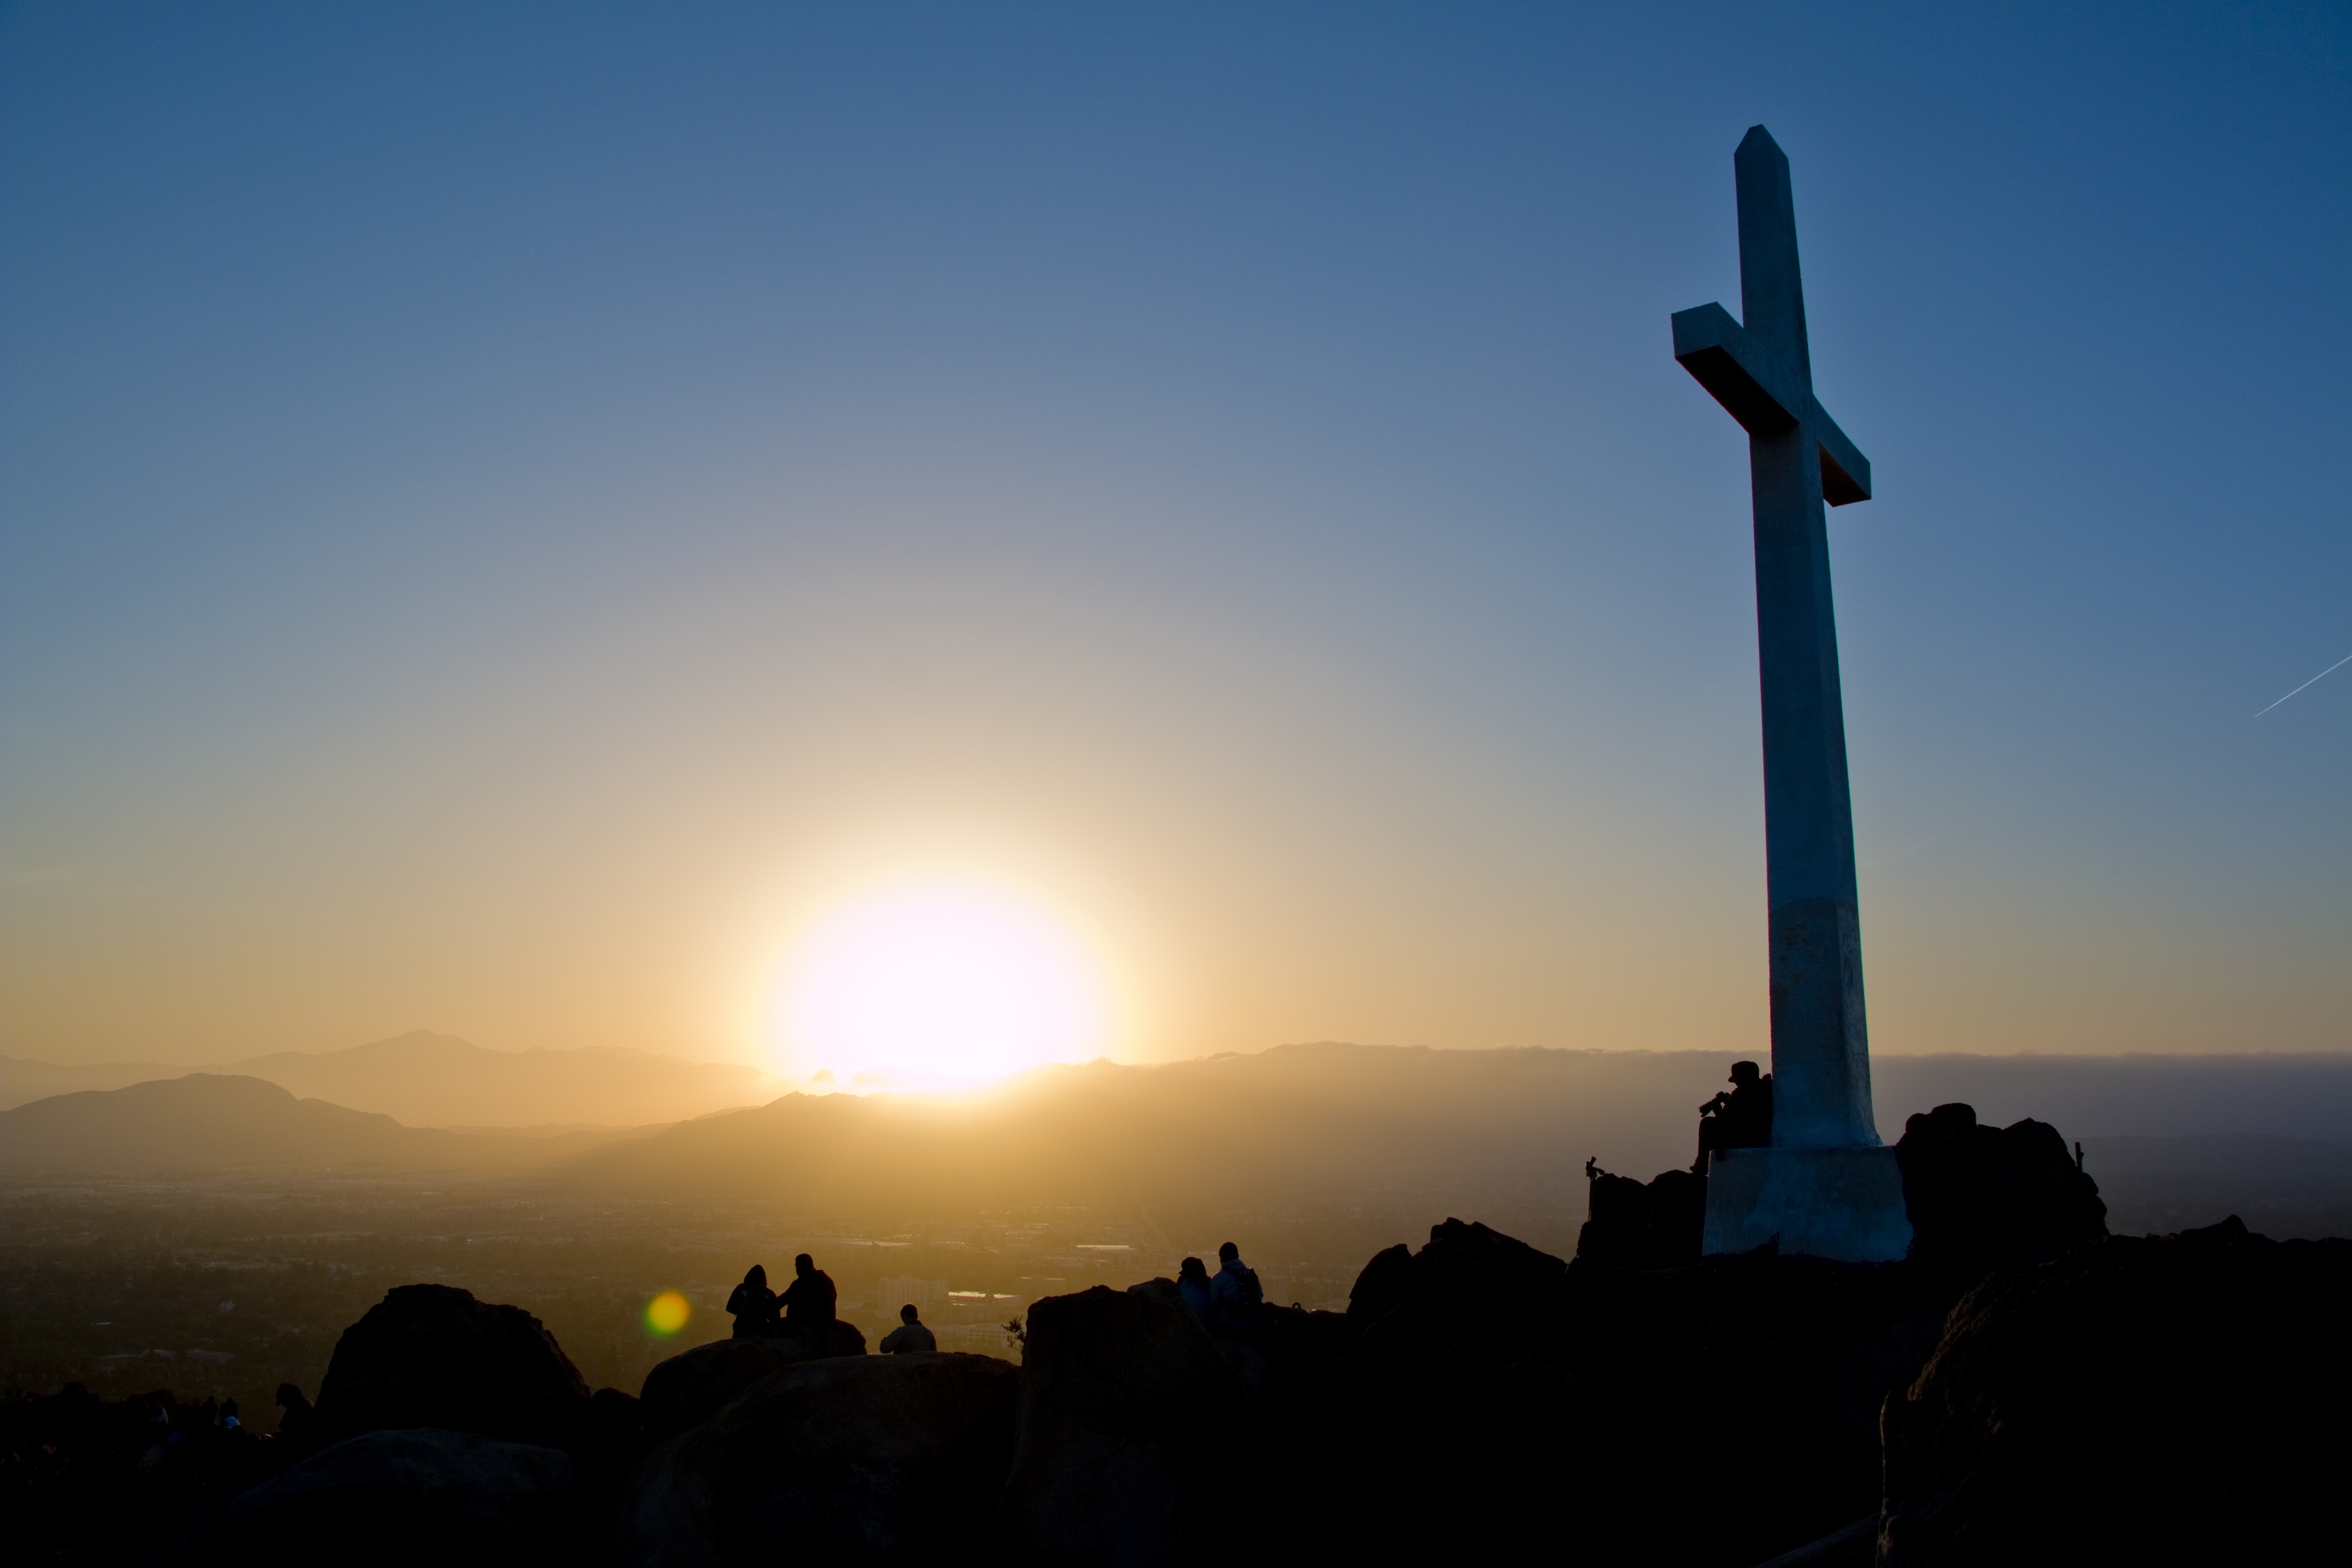
sea, nature, horizon, silhouette, mountain, cloud, sky, sun, sunrise, sunset, sunlight, morning, hill, dawn, dusk, celebration, evening, park, holiday, blue, cross, christian, festive, celebrate, sunny, happiness, day, worship, easter, traditional, afterglow, easter sunrise, cross on the hill, sunrise service, easter service, atmospheric phenomenon